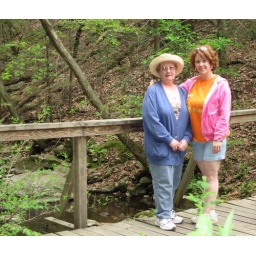
Penmar Park. This bridge was uber wobbly and held in place atop two telephone poles.